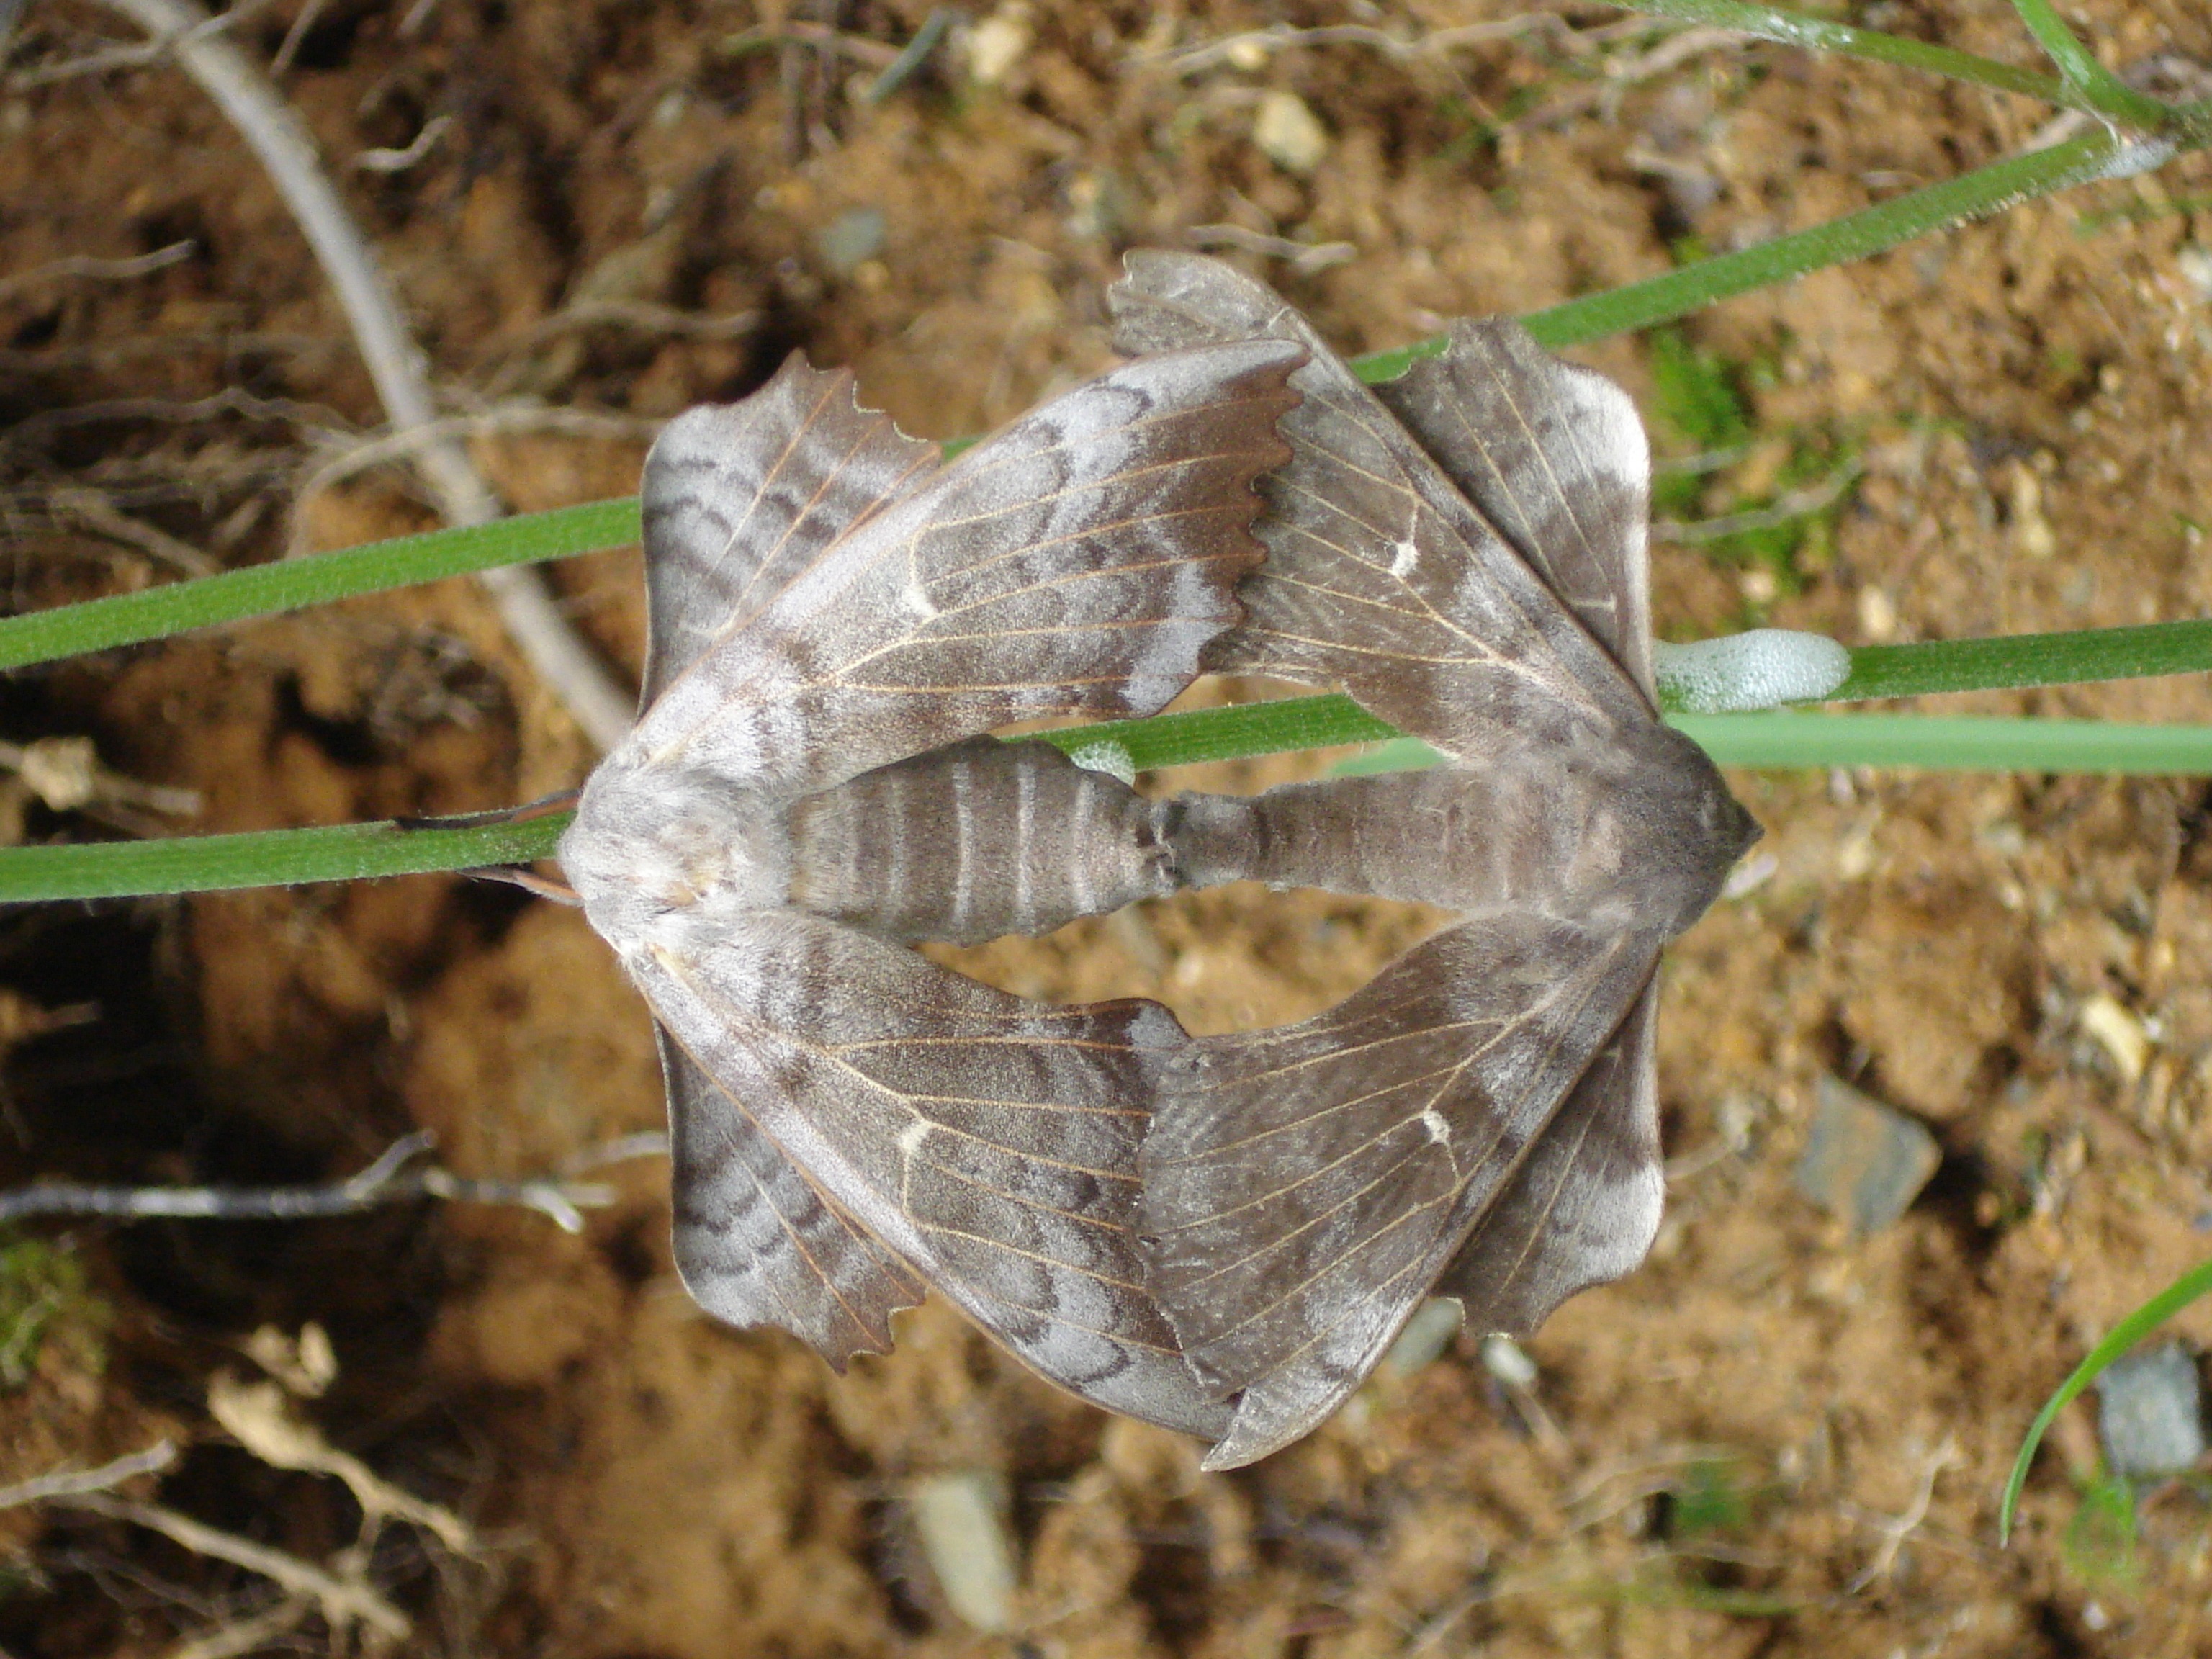
nature, wing, white, leaf, animal, wildlife, symbol, insect, brown, soil, moth, butterfly, fauna, invertebrate, creatures, animals, stripes, creature, weird, creepy, strange, butterflies, unreal, macro photography, arthropod, pollinator, moths and butterflies